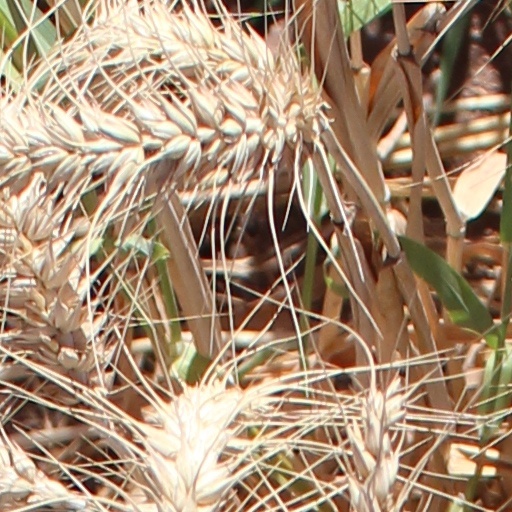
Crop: wheat